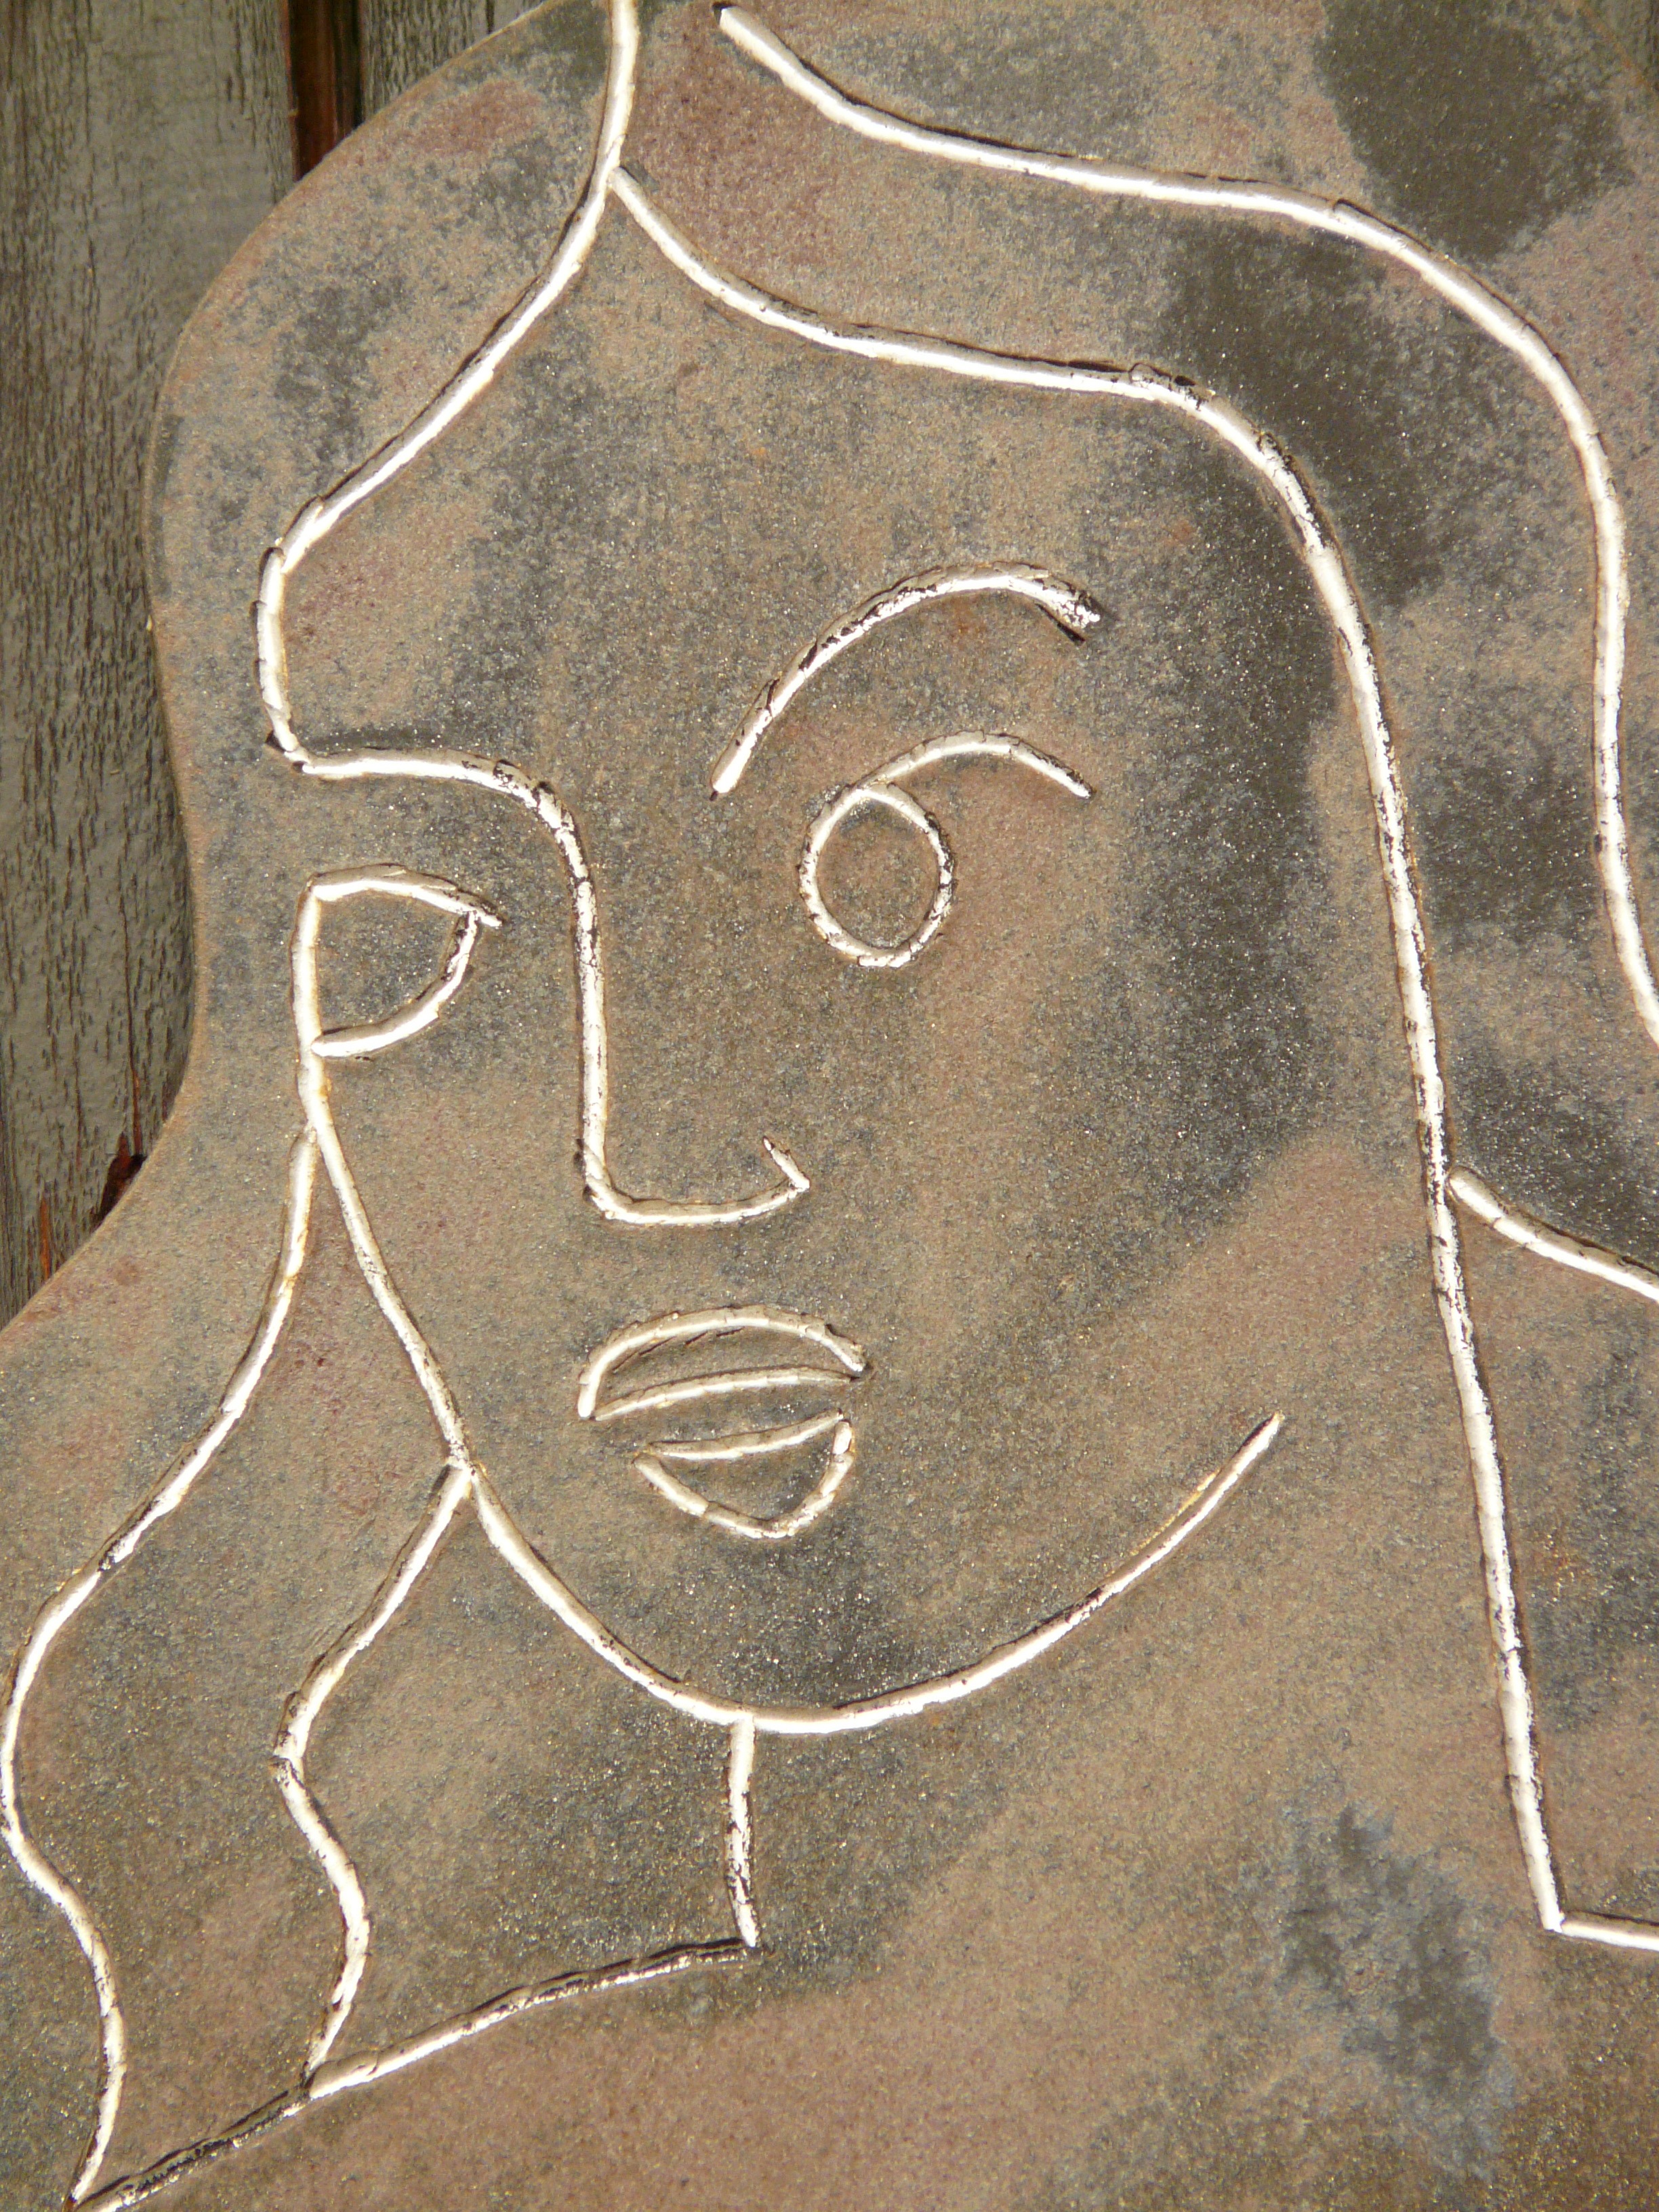
sand, girl, floor, glass, number, wall, line, portrait, material, circle, mouth, font, face, nose, eyes, art, relief, flooring, road surface